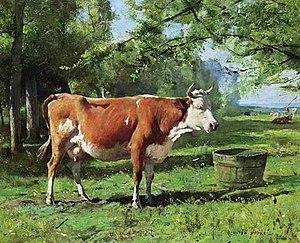
""Une vache à l'abreuvoir"" toile de Julien Dupré"